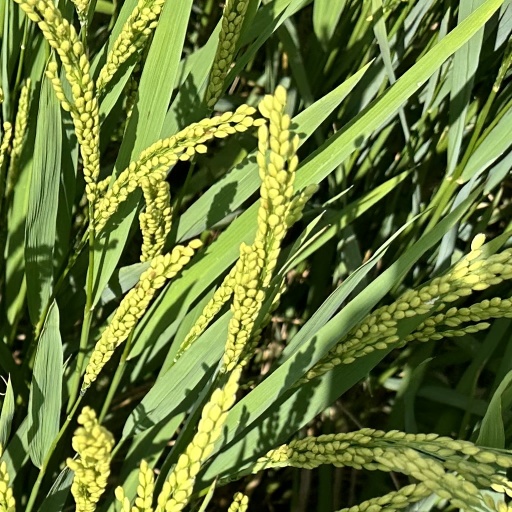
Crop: rice